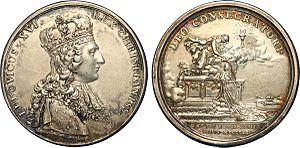
Du temps du royaume des Francs puis de France, l'avènement du nouveau roi était légitimé par la cérémonie de son couronnement avec la couronne de Charlemagne à Notre-Dame de Reims. Cependant, le roi n'avait pas besoin d'être reconnu comme monarque français ; le nouveau roi montait sur le trône automatiquement à la mort de son prédécesseur, cela étant symbolisé une première fois lorsque le cercueil du monarque précédent descendait dans la chapelle de la basilique Saint-Denis, et que le duc d'Uzès, premier pair de France, proclamait : « Le roi est mort, vive le roi ! ».
Louis XVI, né le 23 août 1754 à Versailles et mort guillotiné le 21 janvier 1793 à Paris, est roi de France et de Navarre du 10 mai 1774 au 6 novembre 1789, puis roi des Français jusqu’au 21 septembre 1792. Il est le dernier roi de France de la période dite de l'Ancien Régime.